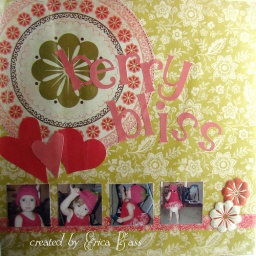
Series of poppy in her cute hat